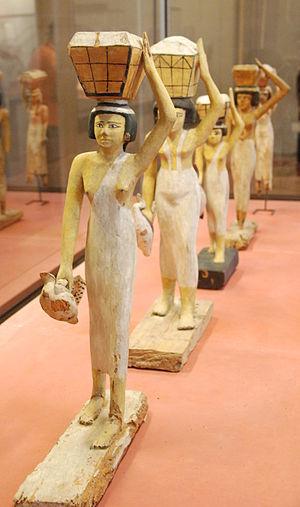
Défilé de porteuses d'offrandes, bois de tamaris peint, cimetière d'Assiout, vers 1950 av. J.-C., 12e dynastie, Égypte antique, Moyen Empire. Polski: Posążki kobiety niosących dary, malowane drewno tamaryszku, cmentarzysko Asjut, około 1950 p.n.e., XII dynastia, starożytny Egipt, Średnie Państwo.
La place des femmes dans l'Égypte antique peut paraître surprenante de « modernité » si on la compare à celle qu'elle occupa dans une majorité de sociétés contemporaines et postérieures. Bien qu'hommes et femmes aient traditionnellement des prérogatives bien distinctes dans la société, il semble qu'il n'y ait pas eu de barrière infranchissable en face de celles qui désiraient s'éloigner de ce schéma. La société égyptienne reconnaît aux femmes, non seulement leur égalité avec les hommes, mais leur indispensable complémentarité qui s'exprime notamment dans l'acte créateur. Ce respect s'exprime clairement dans la morale et la théologie égyptienne, mais il est certes assez difficile de déterminer son degré d'application dans la vie quotidienne des Égyptiens.
Horus est l'une des plus anciennes divinités égyptiennes. Les représentations les plus communes le dépeignent comme un faucon couronné du pschent ou comme un homme hiéracocéphale. Son nom signifie « le Lointain » en référence au vol majestueux du rapace. Son culte remonte à la préhistoire égyptienne. La plus ancienne cité à s'être placée sous son patronage semble être Nekhen, la « Ville du Faucon ». Dès les origines, Horus se trouve étroitement associé à la monarchie pharaonique en tant que dieu protecteur et dynastique. Les Suivants d’Horus sont ainsi les premiers souverains à s'être placés sous son obédience. Aux débuts de l’époque historique, le faucon sacré figure sur la palette du roi Narmer et, dès lors, sera constamment associé au pouvoir royal.